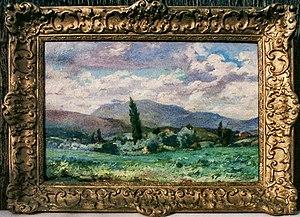
La Rhune, huile sur toile
Mathis Picard né Mathurin Picard à Limoges le 18 janvier 1854, mort à Biarritz le 22 mars 1938, est un aquarelliste paysagiste avec une technique très personnelle dans ses réalisations.